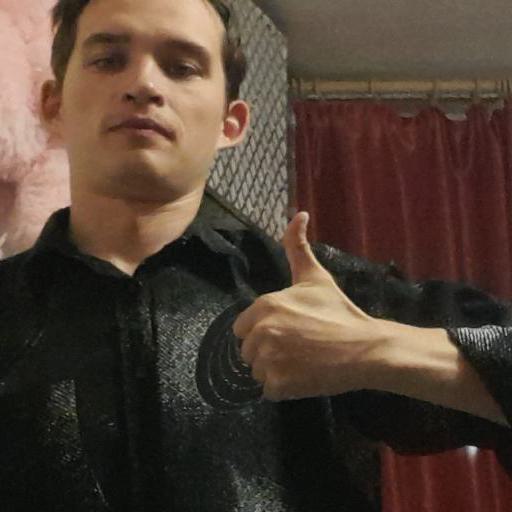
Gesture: like